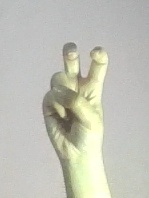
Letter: toot